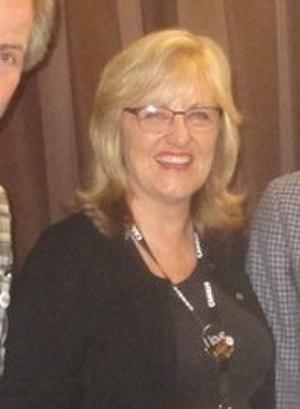
Janet Healy au festival international d'animation d'Annecy
Janet Healy est une productrice américaine qui travaille pour Illumination Entertainment.